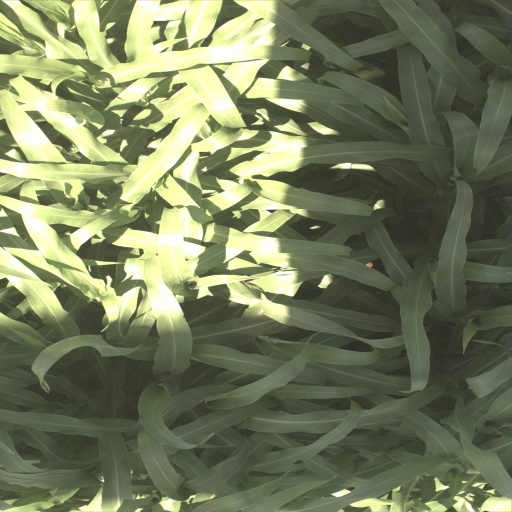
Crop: sorghum